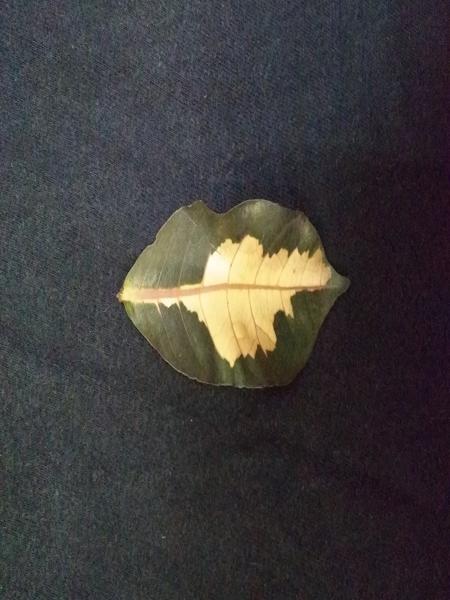
Plant: Caricature